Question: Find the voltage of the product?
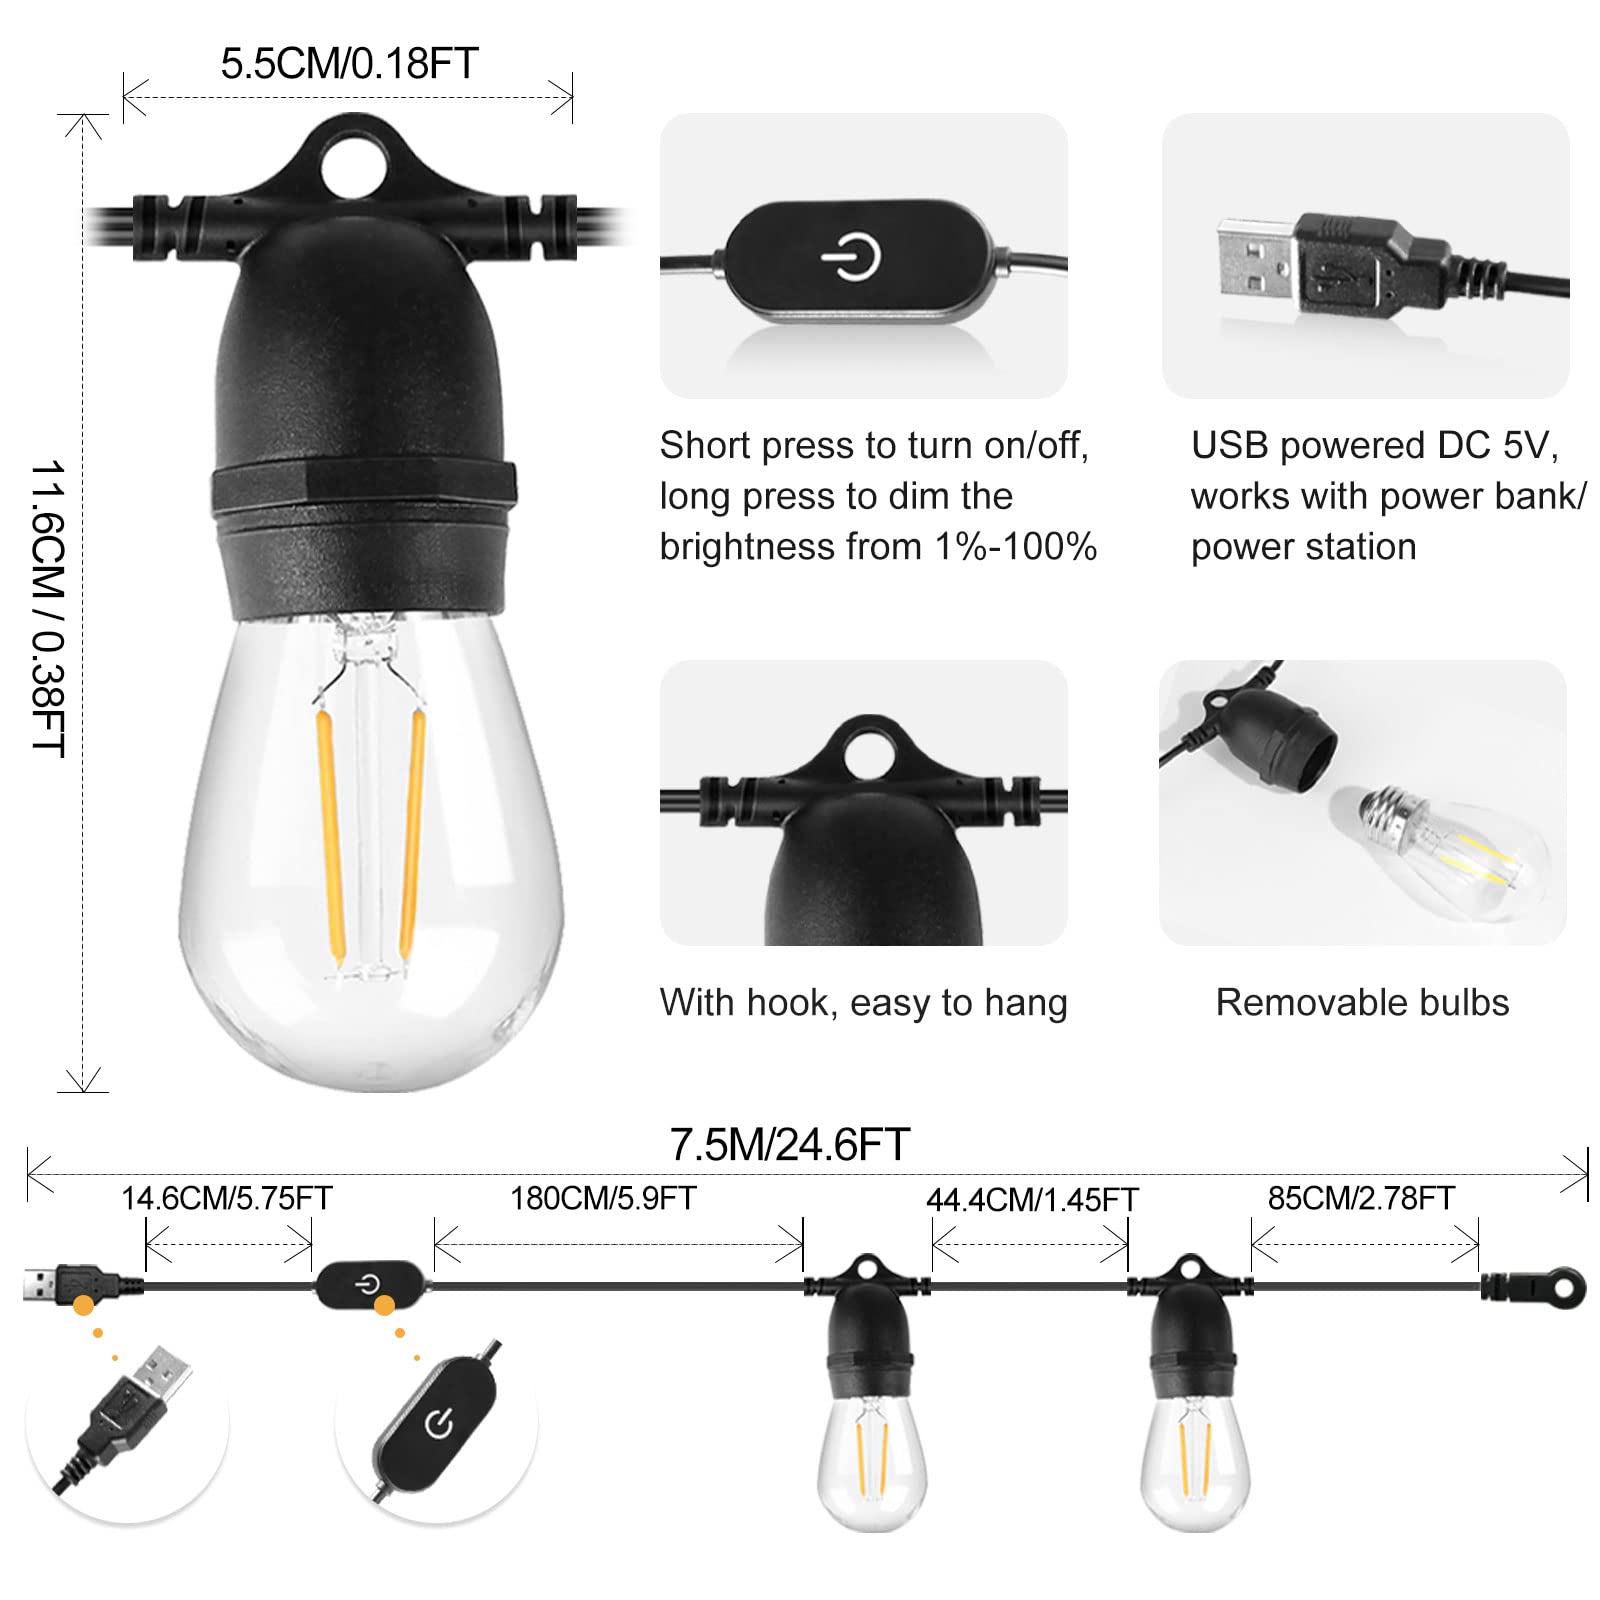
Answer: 5.0 volt